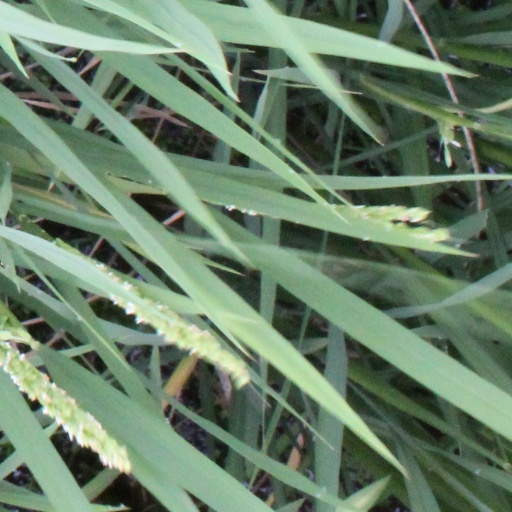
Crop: rice